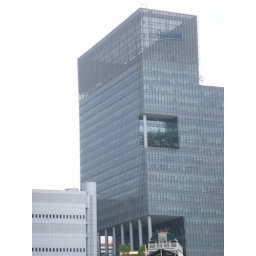
This building in Singapore seemed cl to me, with its cut out and green spaces.